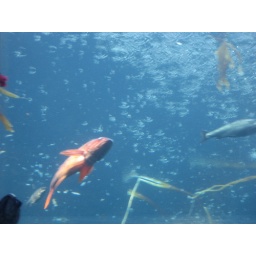
I like the orange against the blue and...BUBBLES!